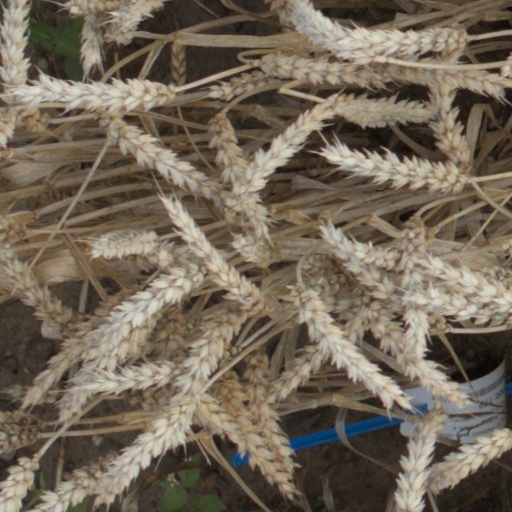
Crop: wheat